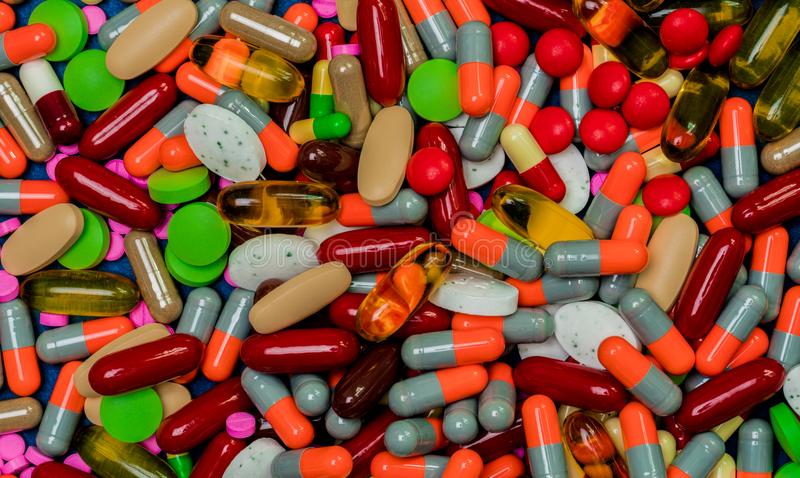
Label: plastic